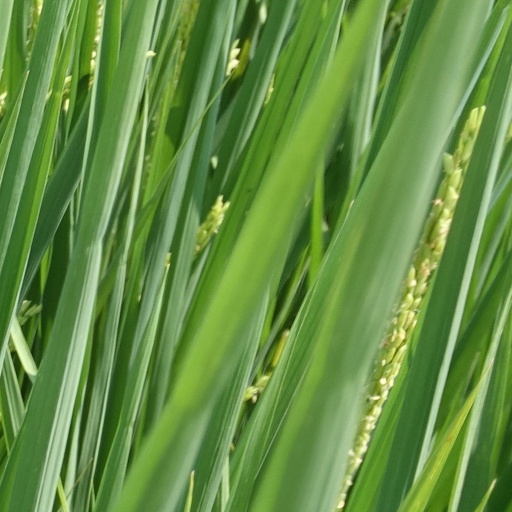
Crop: rice